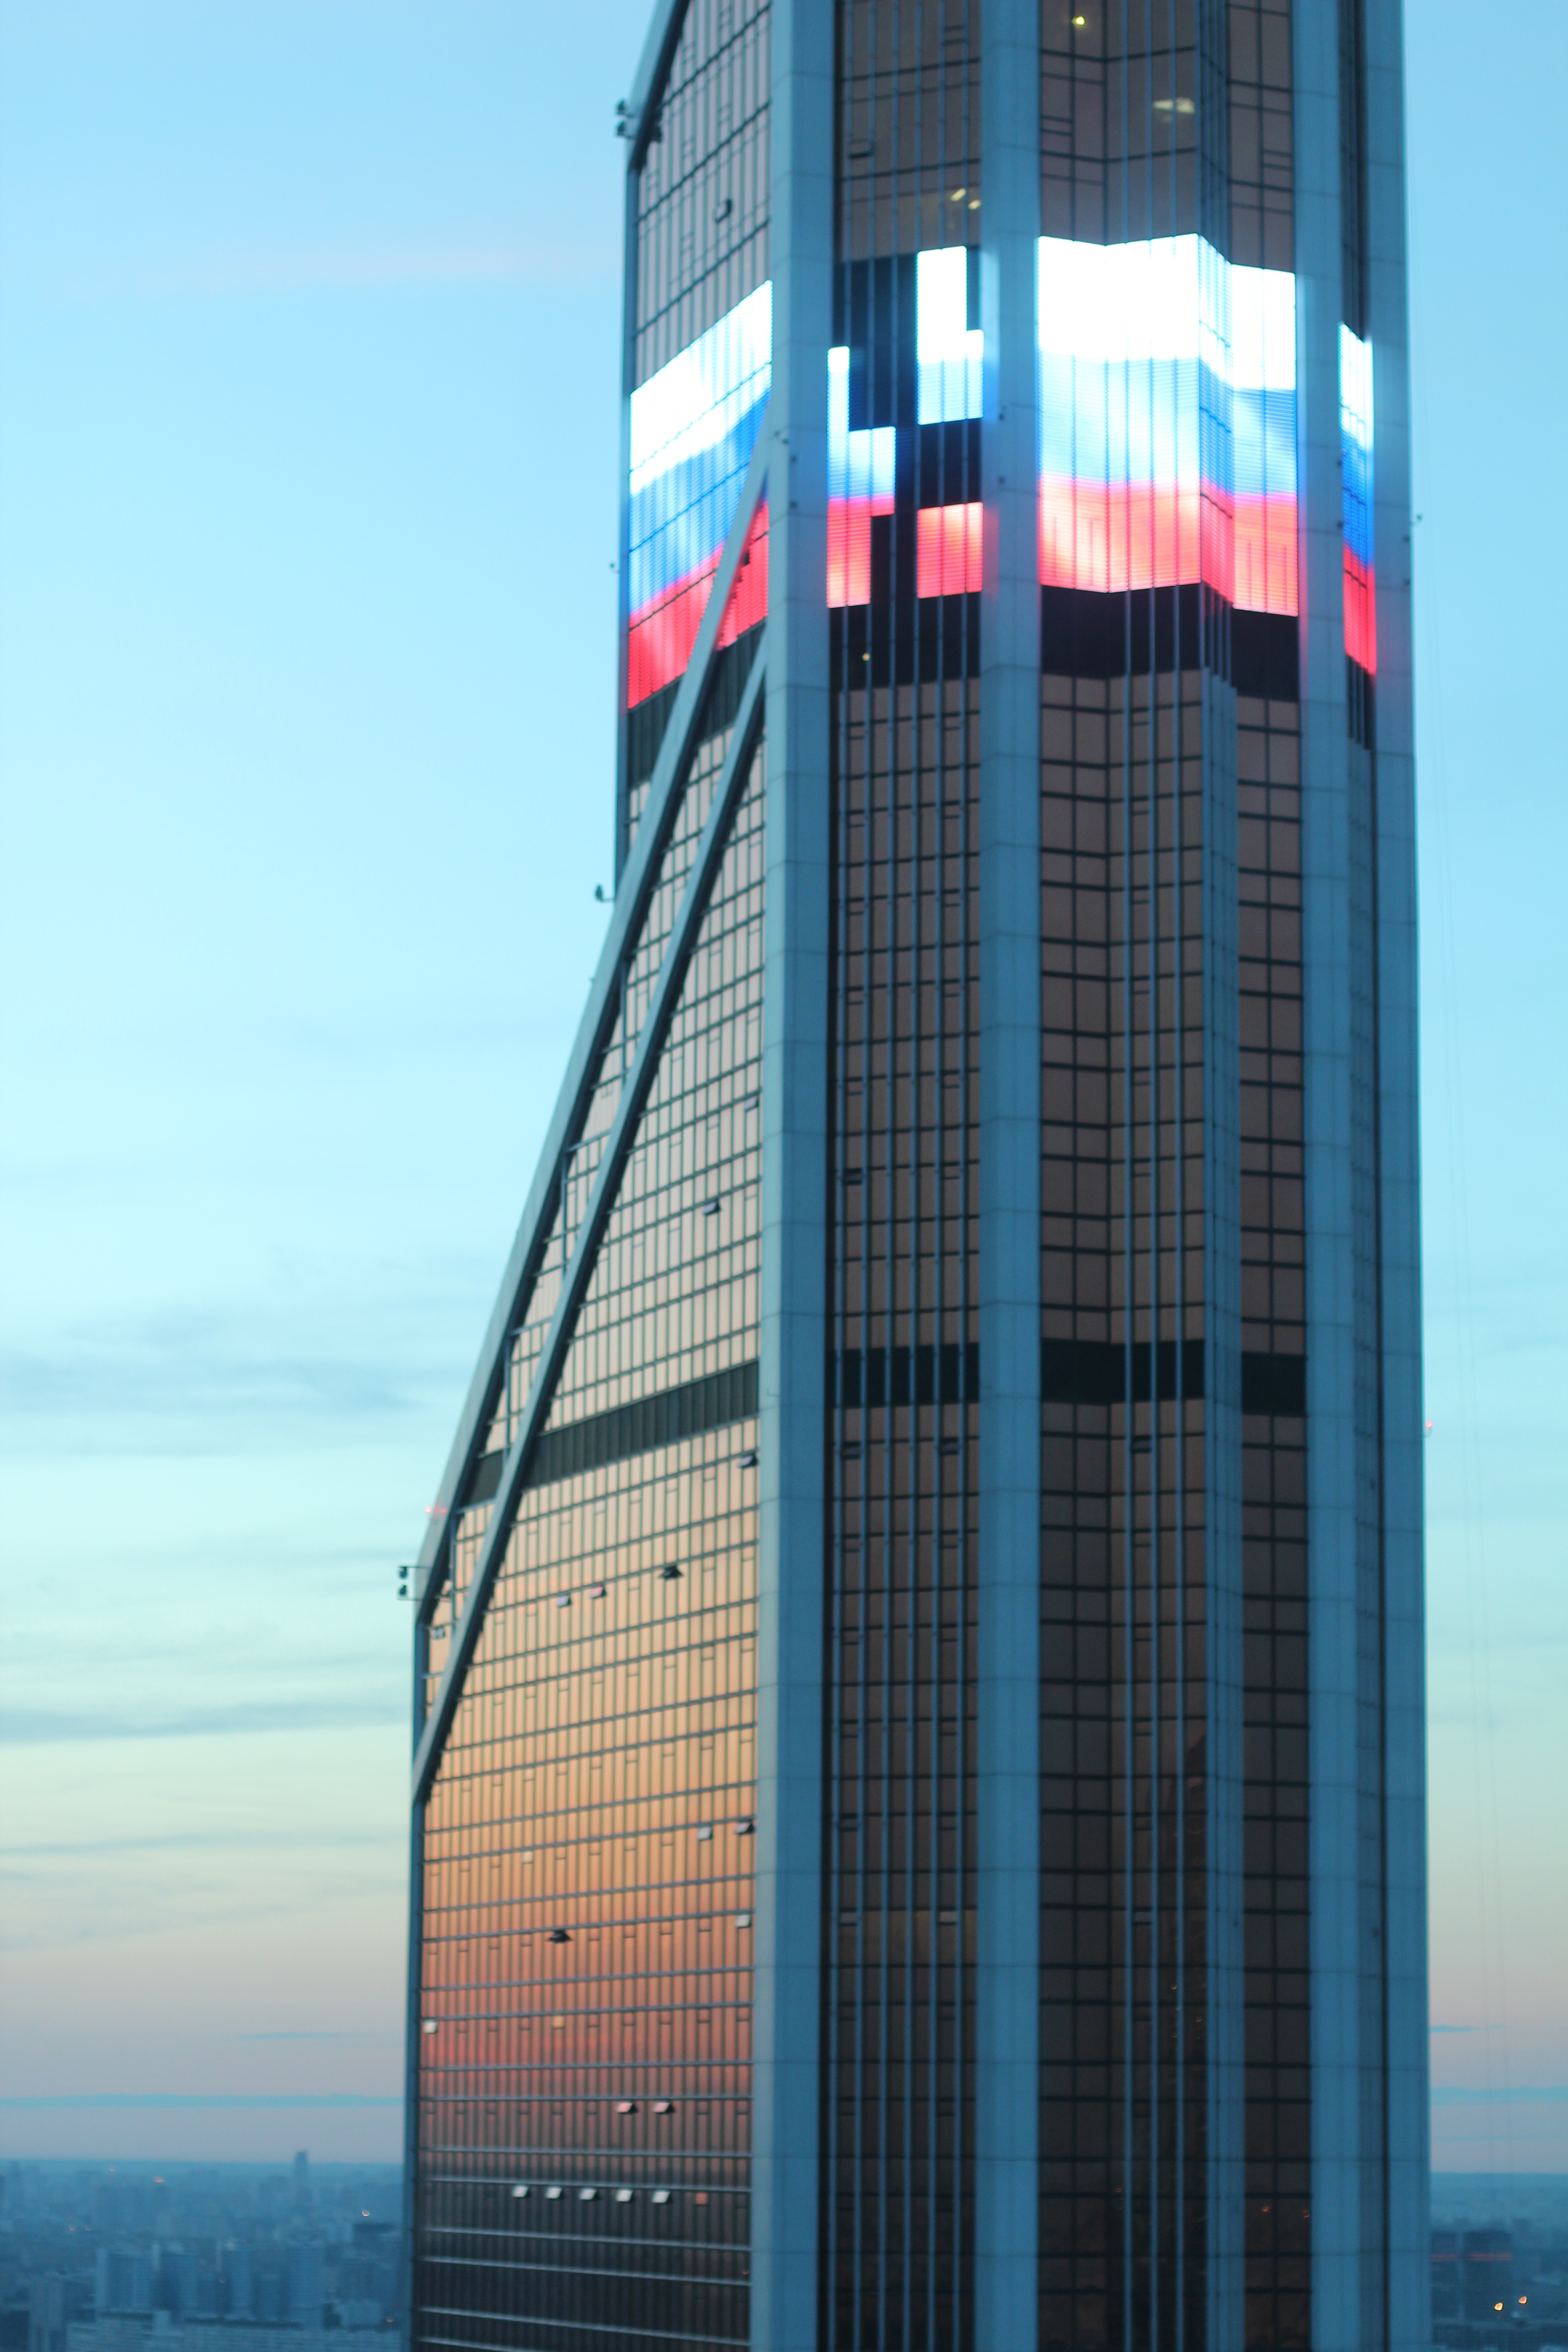
architecture, skyline, skyscraper, cityscape, downtown, tower, flag, landmark, facade, tower block, skyscrapers, moscow, russia, metropolis, new city, urban area, metropolitan area